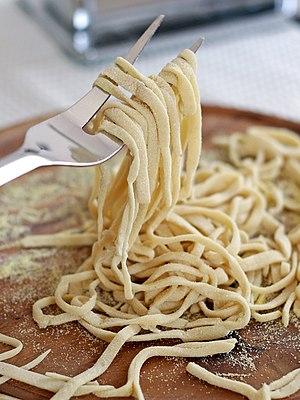
Les strangozzi ou stringozzi sont une variété de pâtes de farine de blé essentiellement consommée dans la région de l'Ombrie et les zones limitrophes. Ce sont des pâtes longues, de section rectangulaire. Elles sont généralement servies accompagnées de truffe noire de production locale, de ragù ou encore de sauce à base de tomate.
Les pâtes alimentaires se distinguent par leur forme et par leur composition. Elles peuvent être faites exclusivement de farine de blé, mais aussi avec ajout d'œufs, selon les traditions et les régions. Chacune est souvent associée à une préparation en particulier, selon son temps de cuisson, sa consistance, sa capacité à retenir la sauce, et la facilité avec laquelle on peut la manger. La sauce à l'amatriciana, par exemple, ne se mange pas avec des pâtes cheveux d'ange, mais avec des bucatini.